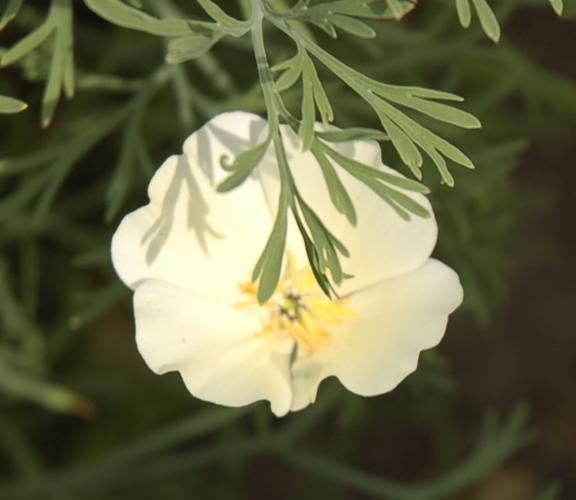
Label: californian poppy